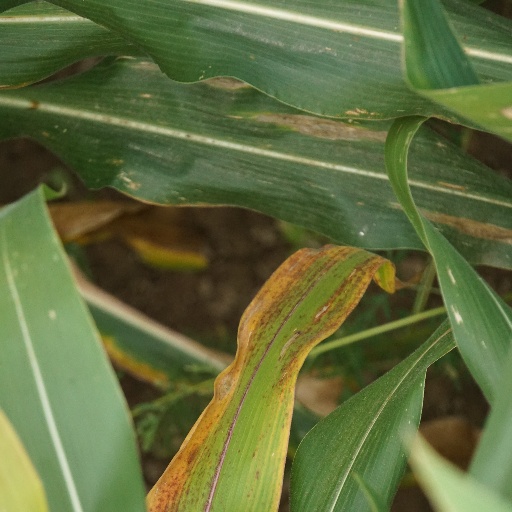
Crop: maize; corn